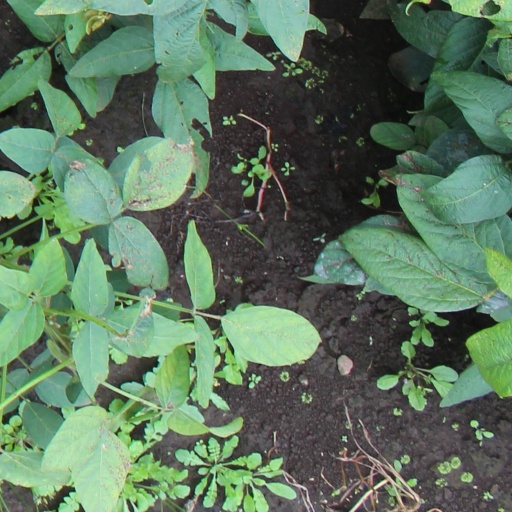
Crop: soybean